Concrete degradation

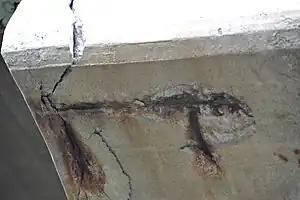
Degraded concrete and rusted, exposed reinforcement bar (rebar) on Welland River bridge of the Queen Elizabeth Way in Niagara Falls, Ontario.

Concrete degradation may have many different causes. Concrete is mostly damaged by the corrosion of reinforcement bars, the carbonatation of hardened cement paste or chloride attack under wet conditions. Chemical damage is caused by the formation of expansive products produced by chemical reactions (from carbonatation, chlorides, sulfates and distillate water), by aggressive chemical species present in groundwater and seawater (chlorides, sulfates, magnesium ions), or by microorganisms (bacteria, fungi...) Other damaging processes can also involve calcium leaching by water infiltration, physical phenomena initiating cracks formation and propagation, fire or radiant heat, aggregate expansion, sea water effects, leaching, and erosion by fast-flowing water.